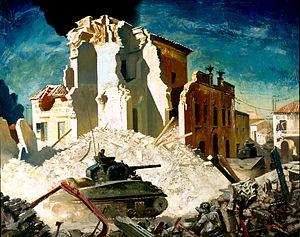
The Hastings and Prince Edward Regiment, littéralement « Le régiment des Hastings et du prince Édouard », est un régiment d'infanterie de la Première réserve de l'Armée canadienne. Il fait partie du 33ᵉ Groupe-brigade du Canada au sein de la 4ᵉ Division du Canada et son quartier général est situé à Belleville et il comprend également des détachements à Peterborough et à Cobourg en Ontario.
Ortona est une commune italienne de la province de Chieti dans les Abruzzes.